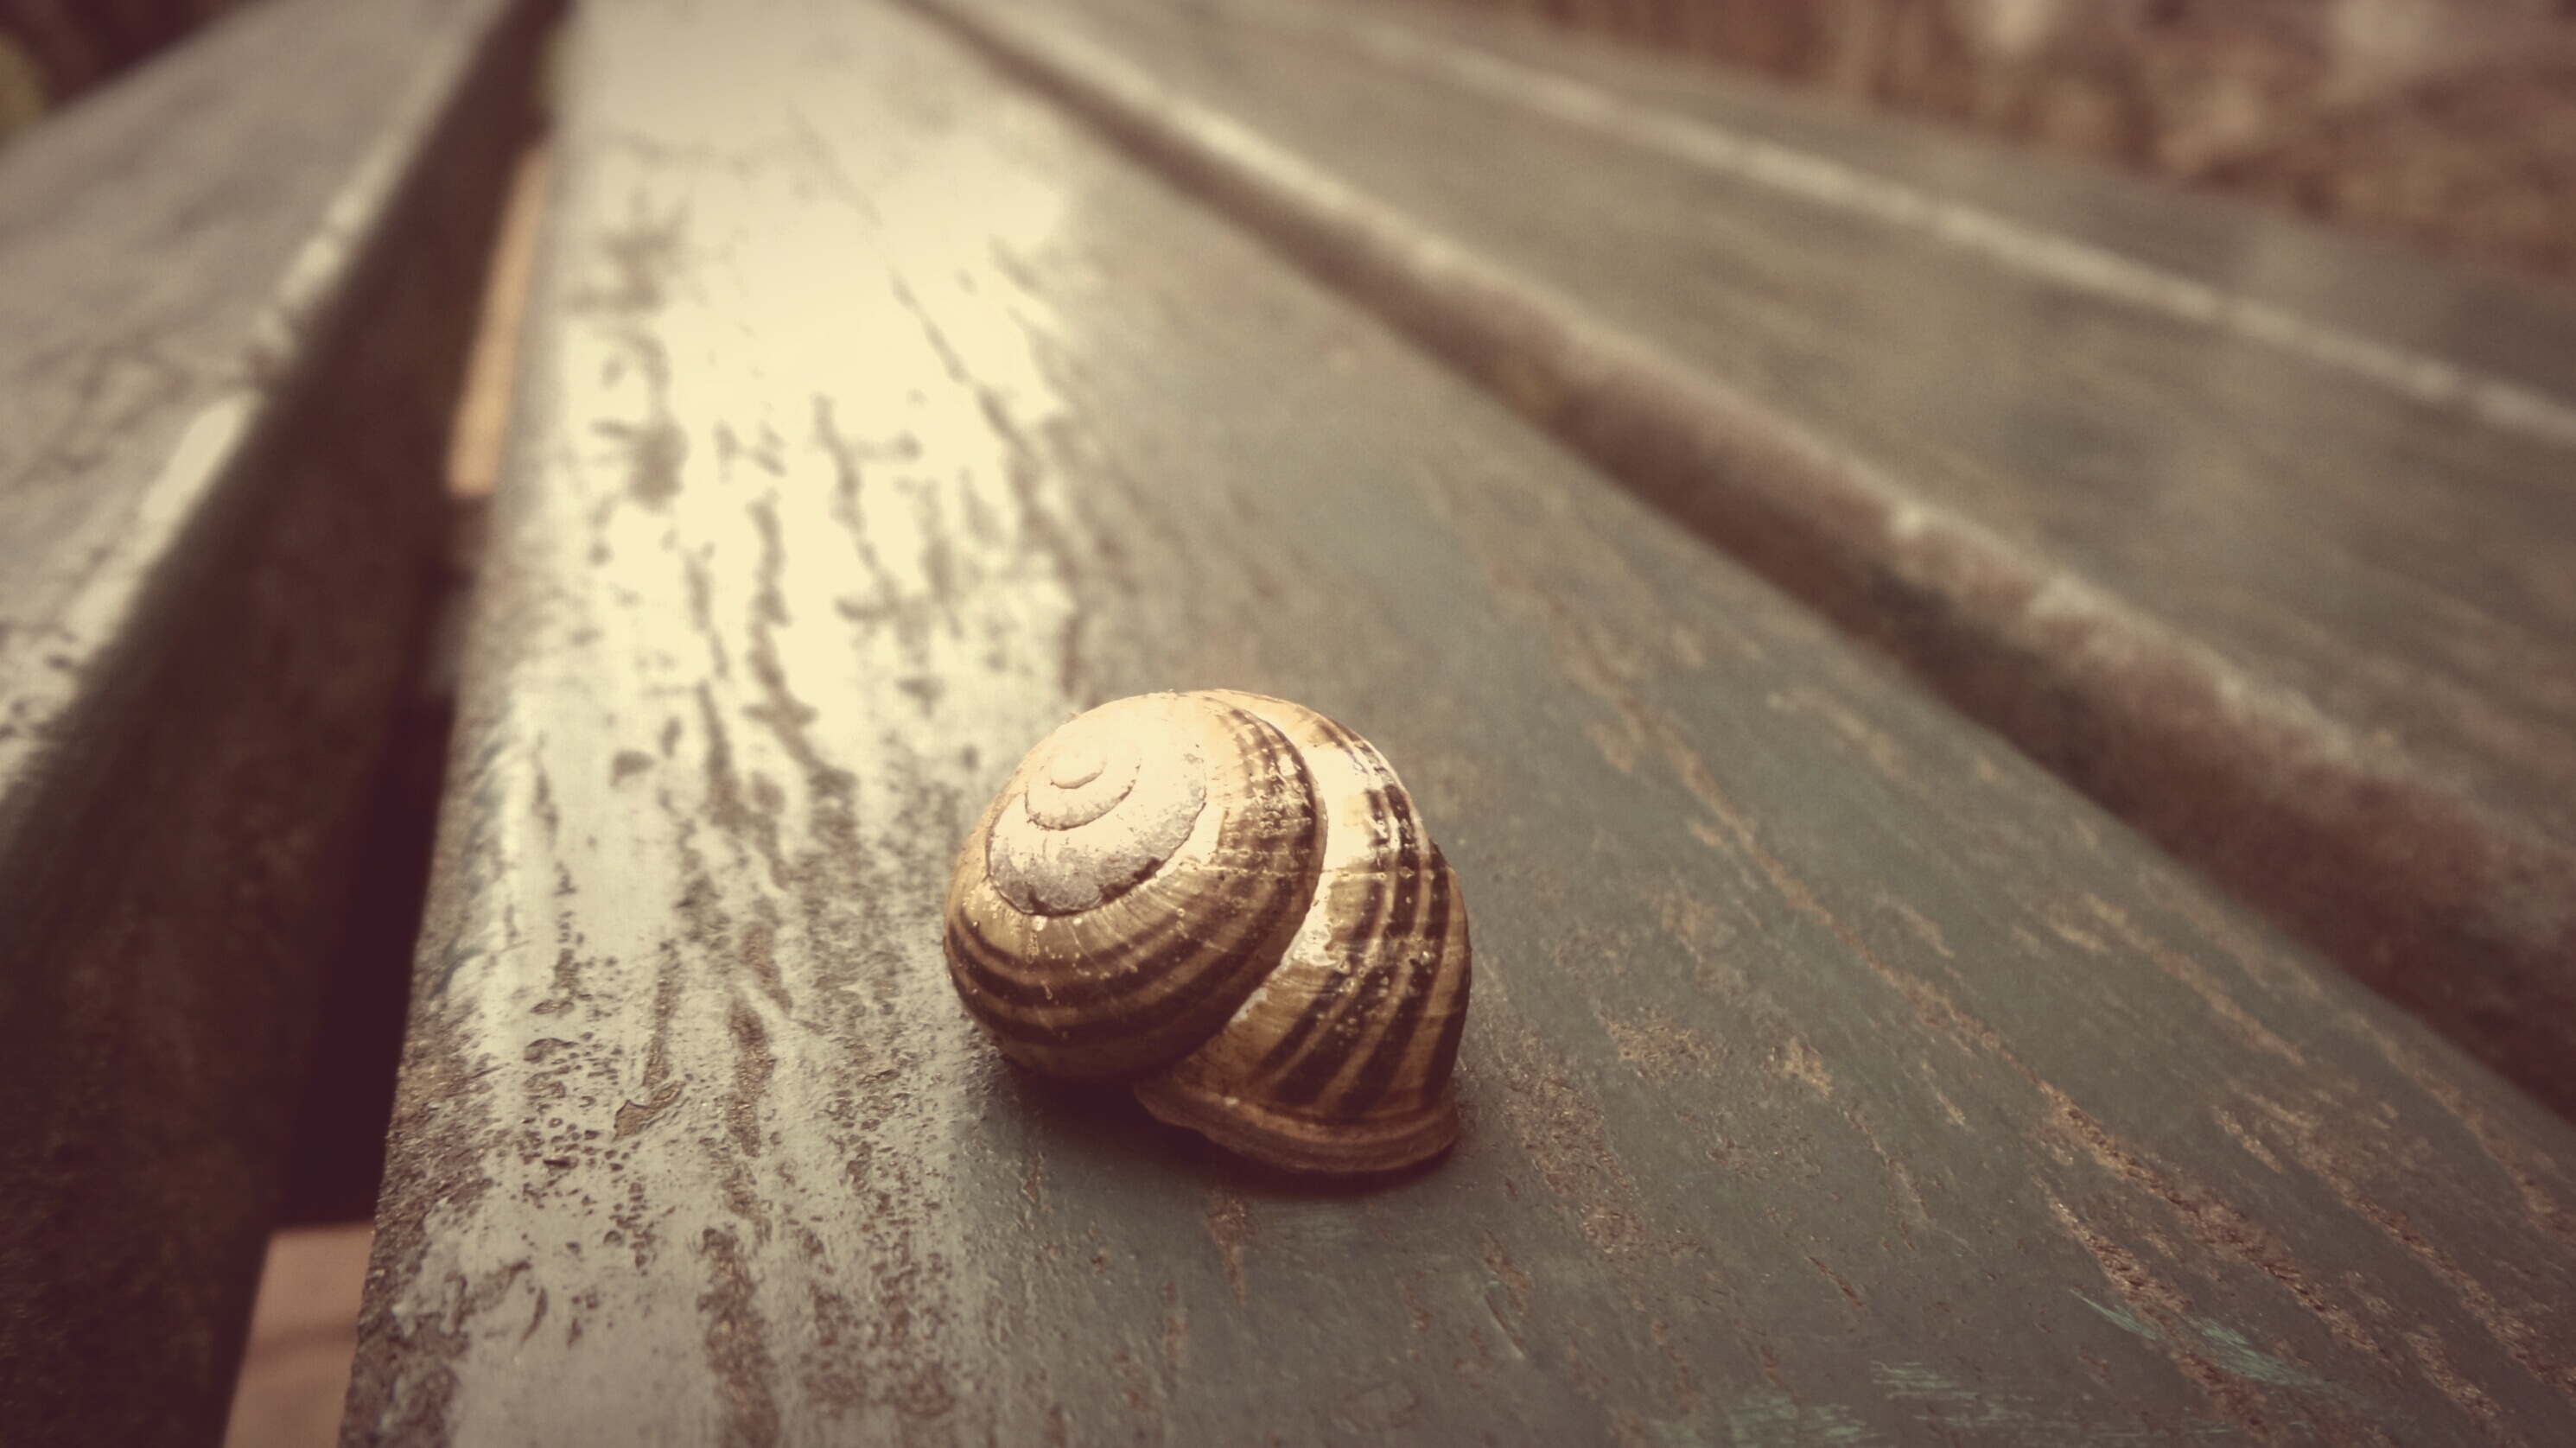
hand, nature, wood, white, bench, animal, hike, color, human, rest, material, invertebrate, close up, bank, snail, happy, carving, shape, wanderer, macro photography